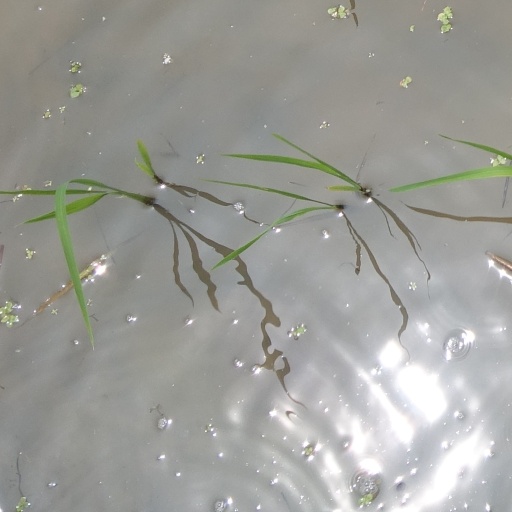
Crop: rice